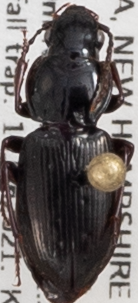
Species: Pterostichus pensylvanicus
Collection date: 2021-06-16
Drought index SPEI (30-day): -2.09
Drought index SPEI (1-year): -1.13
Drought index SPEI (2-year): -0.8